John Y. Brown (politician, born 1835)

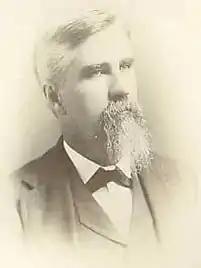
Cassius M. Clay Jr., Brown's closest competitor for the 1891 Democratic gubernatorial nomination

Following his service in the House, Brown resumed his law practice in Louisville, Kentucky. In 1891, he was a candidate for the Democratic gubernatorial nomination. The other candidates included Cassius Marcellus Clay Jr., son of former Congressman Brutus J. Clay and nephew of abolitionist Cassius Marcellus Clay; Dr. John Daniel Clardy, later to be elected a U.S. Representative; and Attorney General Parker Watkins Hardin. The party was split between supporters of corporations, such as the Louisville and Nashville Railroad, and supporters of agrarian interests. Another split was between the more conservative Bourbon Democrats, who supported maintaining the gold standard, and more progressive Democrats, who called for the free coinage of silver. Agrarian voters were about equally split between Clay and Clardy, while Free Silver Democrats were about equally split between Hardin and Clardy. Having lived in the agrarian western part of the state for most of his life, and never having alienated the powerful Farmers' Alliance, Brown was acceptable to most agrarian interests, while the Louisville and Nashville Railroad felt he was a moderate on the issue of corporate regulation. Bourbon Democrats were also pleased with his sound money stand.